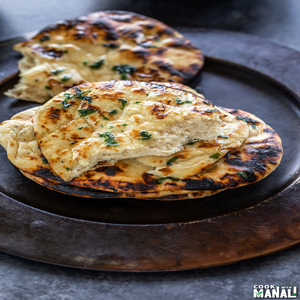
Dish: naan